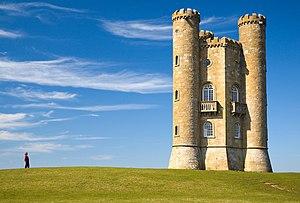
Broadway Tower, dans les Cotswolds (Angleterre). Version retouchée de la photo de Newton2, un deuxième personnage mis hors champ à gauche עברית: מגדל ברודווי באנגליה. Italiano: Broadway Tower, Cotswolds, Inghilterra. Versione modificata della foto caricata da Newton2, tagliata via una seconda persona sulla sinistra.
L'Angleterre est une nation constitutive du Royaume-Uni. Elle est bordée par l'Écosse au nord et le pays de Galles à l'ouest. Son littoral est entouré par la mer du Nord à l'est, la mer d'Irlande au nord-ouest, la mer Celtique au sud-ouest, et la Manche au sud qui la sépare de l'Europe continentale. Son territoire couvre la majorité du centre et du sud de l'île de Grande-Bretagne, et il inclut également une centaine de petites îles. Sa capitale est Londres qui est la première aire urbaine du Royaume-Uni et, selon les critères retenus, d'Europe de l'Ouest. L'Angleterre est la nation la plus peuplée du Royaume-Uni avec 53 millions d'habitants en 2011, ce qui représente 84 % de la population britannique, et est la plus grande avec une superficie de 131 760 km². Le nom d'« Angleterre » est fréquemment mais faussement employé, par synecdoque, pour désigner le Royaume-Uni dans son ensemble.
Wikimedia Commons est une médiathèque en ligne d'images, de sons, d'autres médias audiovisuels et de données JSON sous licence libre, comme tous les autres projets du mouvement Wikimedia.
La tour de Broadway, également connue sous le nom de Highest Little Castle in the Cotswolds, est une fabrique de jardin située à Broadway, dans le Worcestershire, au Royaume-Uni.
Une fabrique de jardin est une construction à vocation ornementale prenant part à une composition paysagère au sein d'un parc ou d'un jardin. Elle sert généralement à ponctuer le parcours du promeneur ou à marquer un point de vue pittoresque. Prenant les formes les plus diverses, voire extravagantes, les fabriques évoquent en général des éléments architecturaux inspirés de l'Antiquité, de l'histoire, de contrées exotiques ou de la nature. Les premières fabriques apparaissent dans les jardins anglais au début du XVIIIᵉ siècle et se répandent avec la mode des jardins paysagers. De véritables parcs à fabriques voient ainsi le jour au cours des xviiiᵉ et xixᵉ siècles.